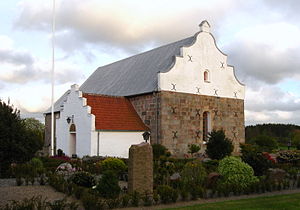
Bjergby (Hjørring Kommune)
Bjergby Kirke, Hjørring Kommune
Bjergby er en lille by i Vendsyssel med 874 indbyggere, beliggende i Bjergby Sogn ca. 8 kilometer nordøst for Hjørring. Byen ligger i Hjørring Kommune og hører til Region Nordjylland.